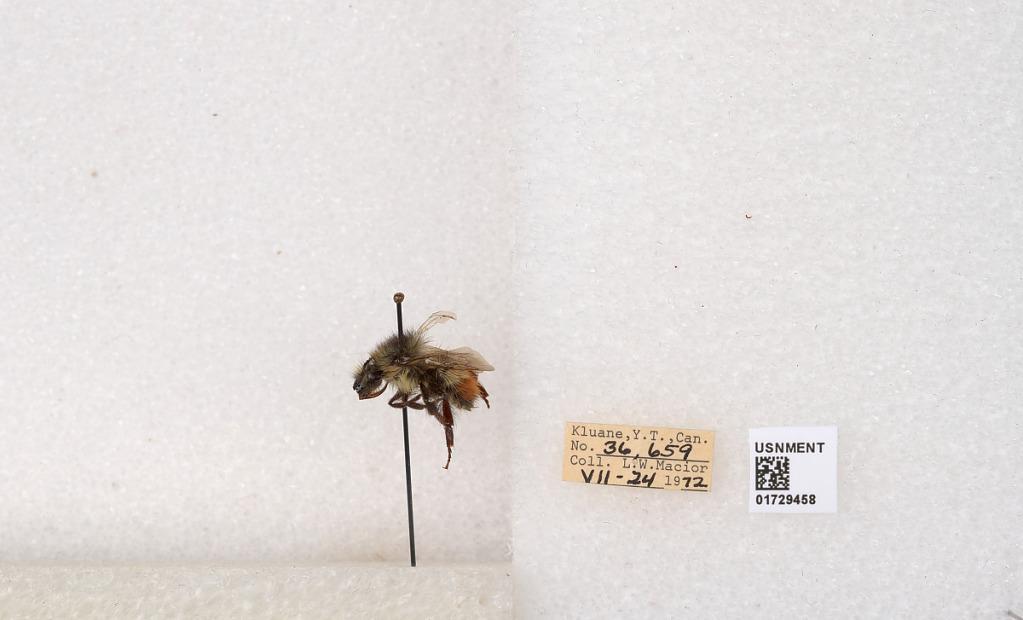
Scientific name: Bombus flavifrons Cresson
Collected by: L. Macior
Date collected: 1972-7-24
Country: Canada
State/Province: Yukon Territory
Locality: Kluane National Park and Reserve
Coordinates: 60.7493, -139.504